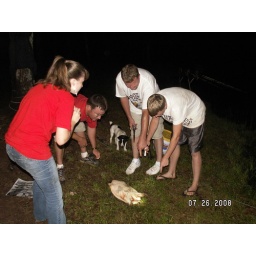
My Daddy Cought a turtle at the lake at 1:00 in the morning!!